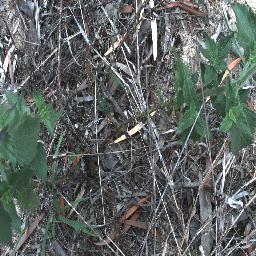
Label: siam_weed